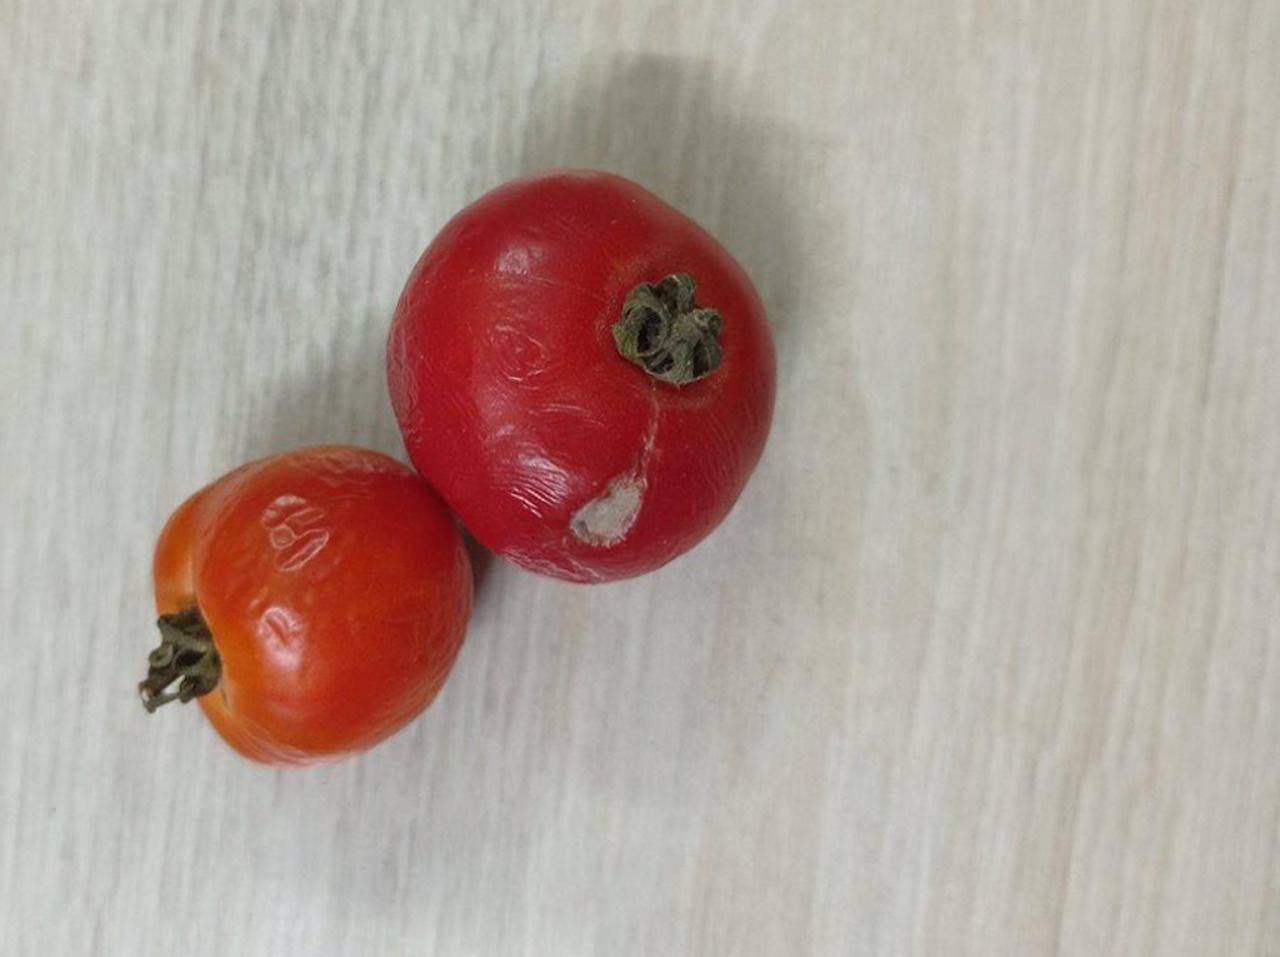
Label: Rotten